Pat McGrady

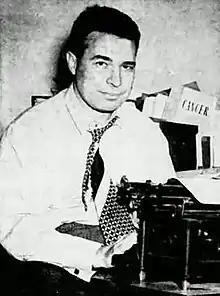

Patrick Michael McGrady (1908–1979) was an Irish-American journalist. He is known for his anti-fascist writings in the "Jewish Daily Bulletin" in the 1930s and from 1947 as science editor for the American Cancer Society.